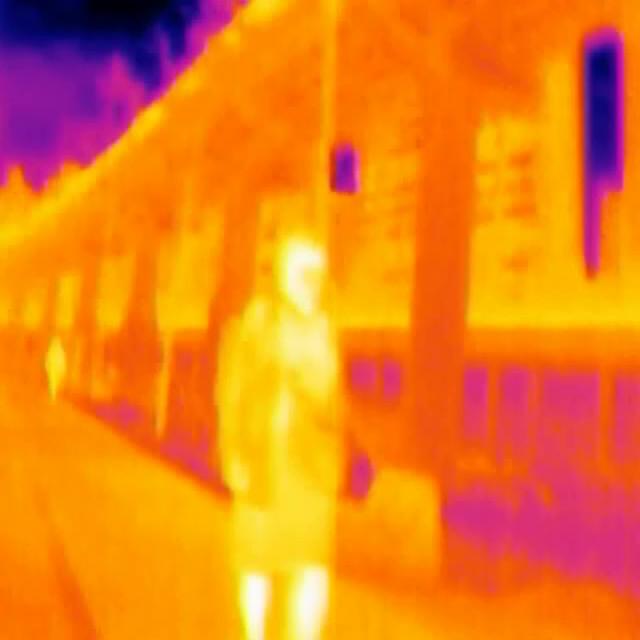
Detected objects:
label: person
label: person